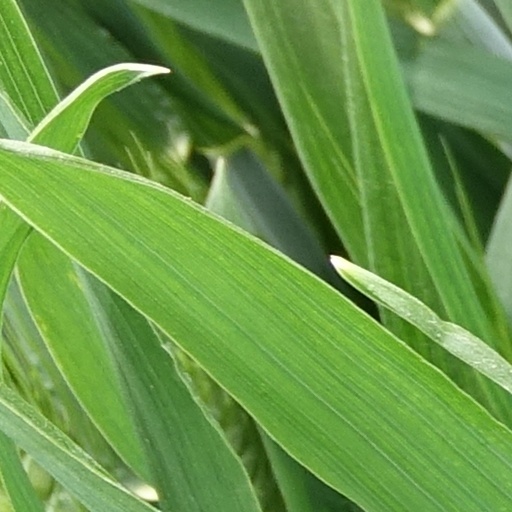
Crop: wheat